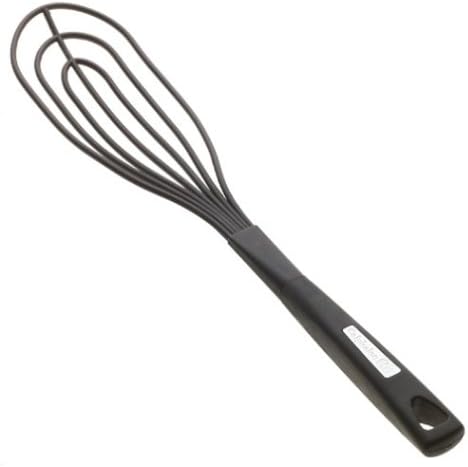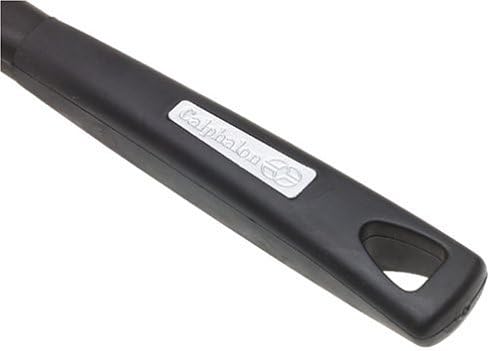
Calphalon Complements Nylon Flat Whisk
Category: Amazon Home
Product Description Calphalon Complements nylon flat whisk Amazon.com Calphalons flat whisk ably mixes small quantities and is uniquely suited to stirring in shallow pans. Durably constructed, the utensil wont scratch or stain and its functional end resists temperatures up to 400 degrees F. Additionally, the nylon material makes it safe for use with any nonstick or hard-anodized cookware, and a Santoprene handle brings softness for a comfortable, slip-free hold. This dishwasher-safe product measures 14 by 2-3/4 by 1-1/4 inches overall. -- Amy Arnold
Features: Flat whisk ideal for stirring in shallow pans or mixing small amounts | Constructed of durable, stain- and scratch-resistant nylon; lightweight | Santoprene handle provides a comfortable, slip-free hold | Resists temperatures up to 400 degrees F; won't scratch nonstick surfaces | Measures14 by 2-3/4 by 1-1/4 inches overall; dishwasher-safe